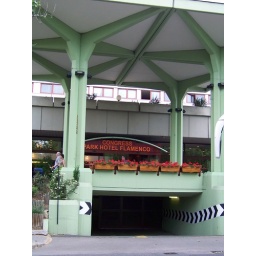
across the street from the park, near alexs sisters house